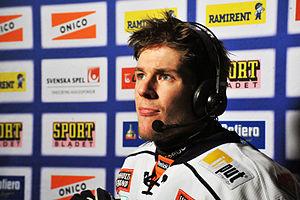
Robert Rosén est un joueur professionnel suédois de hockey sur glace. Il évolue au poste de centre.